Maritime history

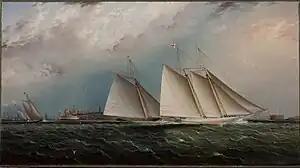
"Magic and Gracie off Castle Garden", painted by James E. Buttersworth, c. 1871

Maritime history is the study of human interaction with and activity at sea. It covers a broad thematic element of history that often uses a global approach, although national and regional histories remain predominant. As an academic subject, it often crosses the boundaries of standard disciplines, focusing on understanding humankind's various relationships to the oceans, seas, and major waterways of the globe. Nautical history records and interprets past events involving ships, shipping, navigation, and seafarers.